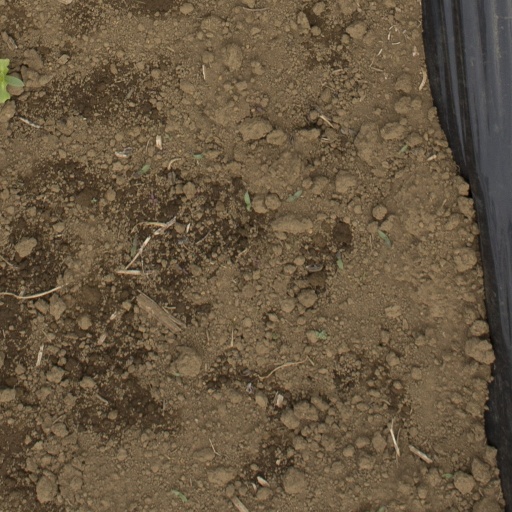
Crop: Jerusalem artichoke